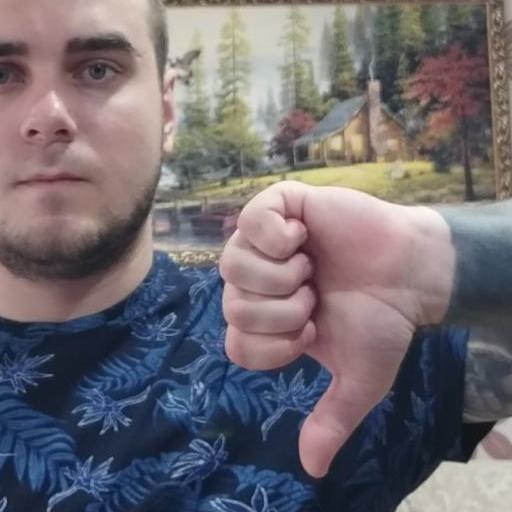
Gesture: dislike